Xerxes' pontoon bridges

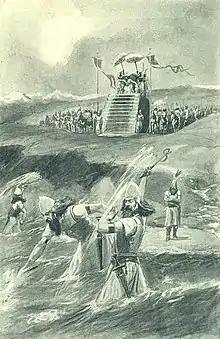
An artist's illustration depicting Xerxes' alleged "punishment" of the Hellespont

Herodotus relates in his "Histories" that the Second Persian invasion of Greece already intended by Darius I was carefully prepared by his son Xerxes I. A canal crossing the Athos peninsula was constructed. Among many other things he also ordered ships of war to be furnished and ropes of papyrus and of white flax to be prepared for the bridges.